Pickett County, Tennessee

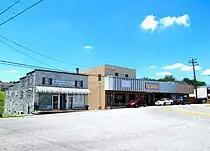
Main Street in Byrdstown

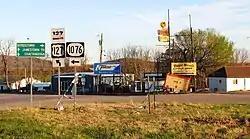
Static, at the Tennessee-Kentucky state line

Along with Macon County and Fentress County, Pickett County constitutes an outlier in Tennessee politics as it is a historically Republican county in a region (Middle Tennessee) that was overwhelmingly Democratic up until recent years. Since its founding, Republicans have carried the county in every presidential election, with the only exceptions being Franklin D. Roosevelt in 1932, and Woodrow Wilson and Bill Clinton in the split 1912 and 1992 elections (with Tennessee son Al Gore on the Democratic ticket), respectively.